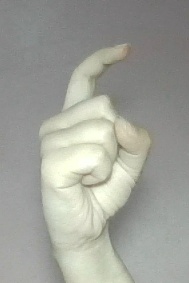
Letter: ra